Whispering Hills, Dallas

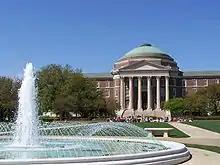
Dallas Hall at Southern Methodist University in University Park

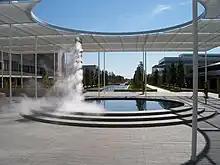
Campus Mall at The University of Texas at Dallas in Richardson

Dallas Public Library operates the Audelia Road Branch Library in Lake Highlands.